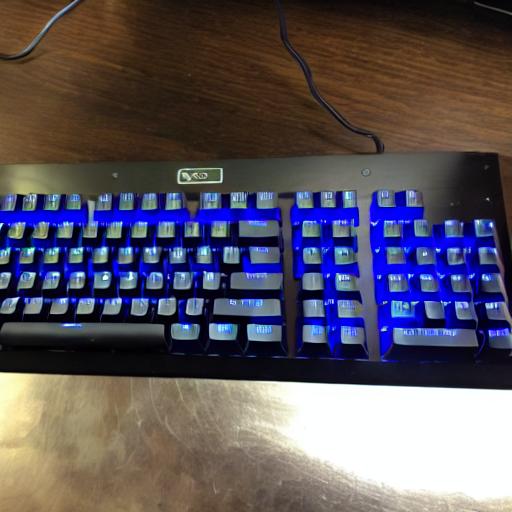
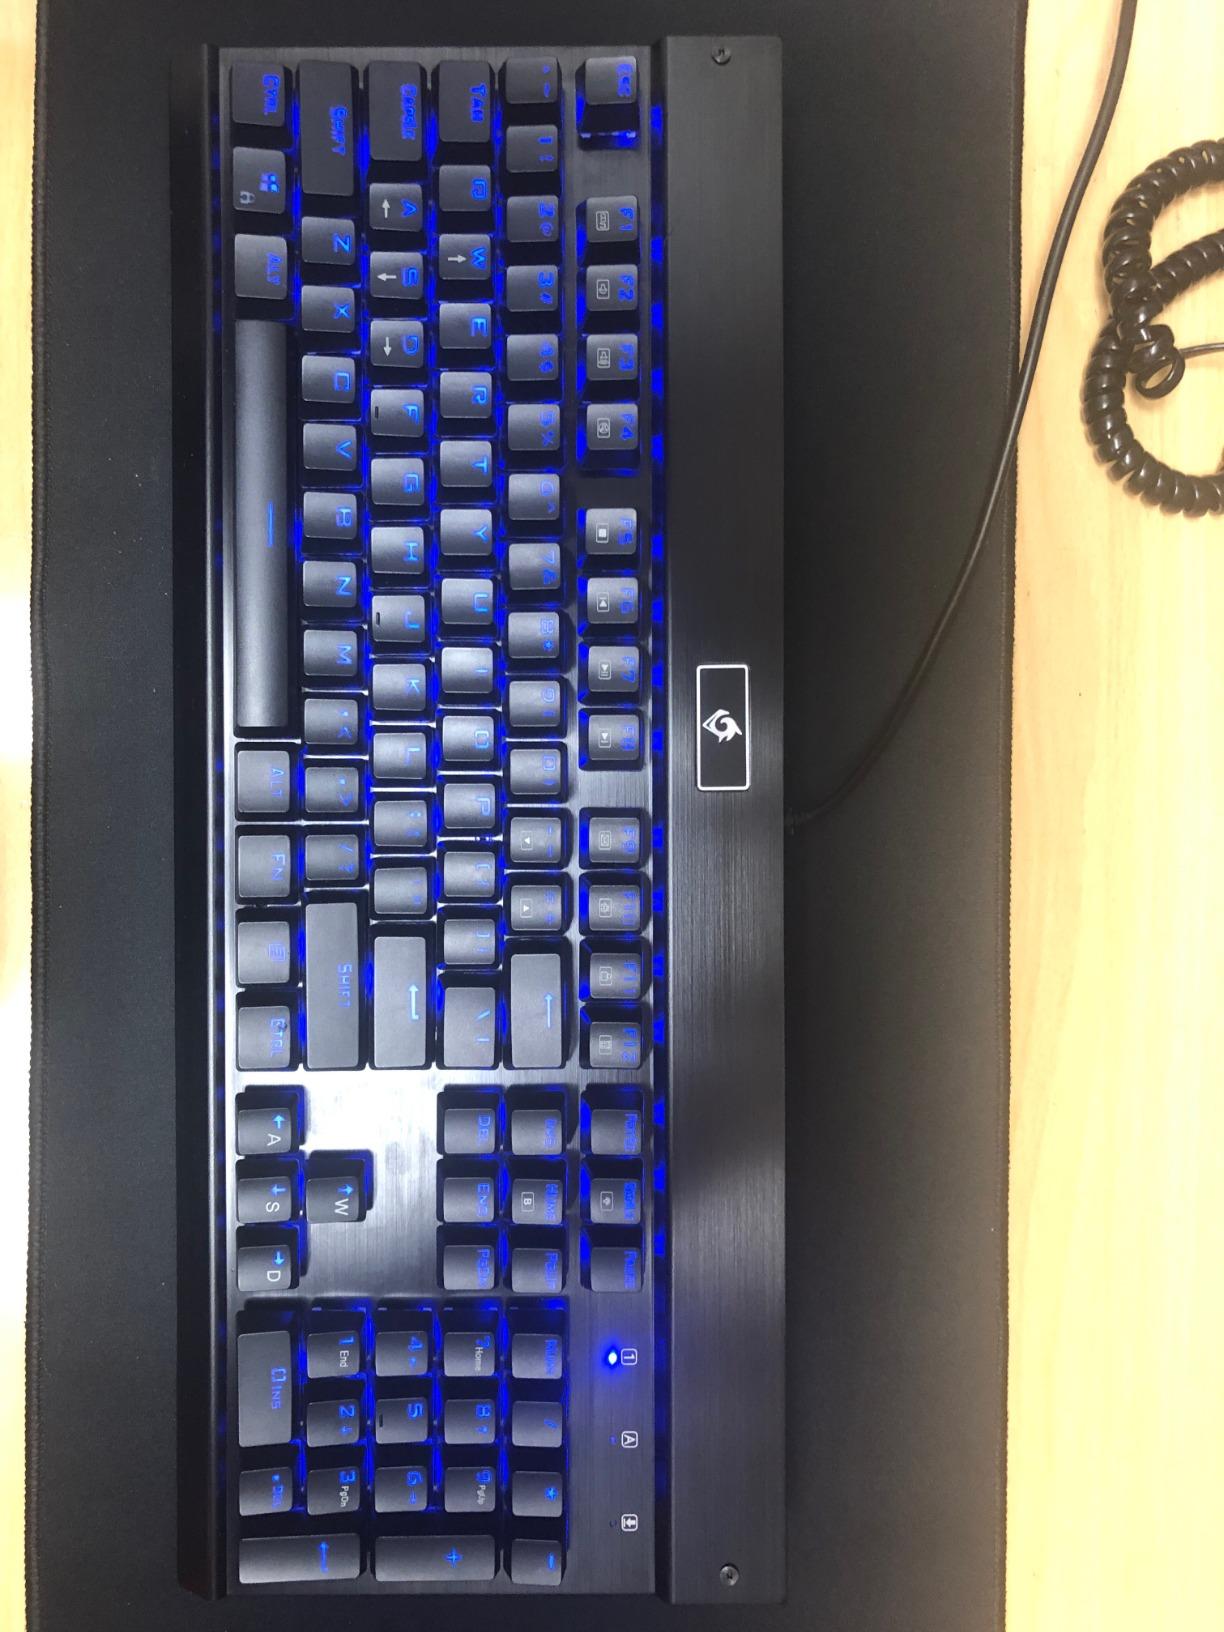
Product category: keyboard
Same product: no